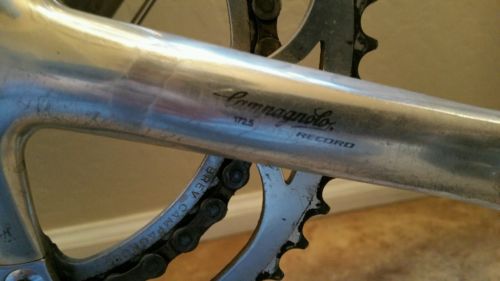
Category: bicycle